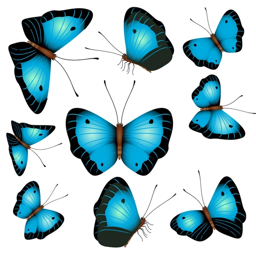
blue butterflies isolated on a white background -- stock vector #